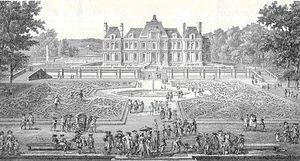
Vue du château de Maisons au XVIIe siècle source
Le château de Maisons-Laffitte, à l'origine château de Maisons ou château de Maisons-sur-Seine, situé à Maisons-Laffitte dans le département des Yvelines, est considéré comme un chef-d'œuvre de l'architecture civile du XVIIᵉ siècle. Constituant une référence dans l'histoire de l'architecture française, il marque la transition entre la fin de l'architecture de la renaissance tardive et celle du classicisme.